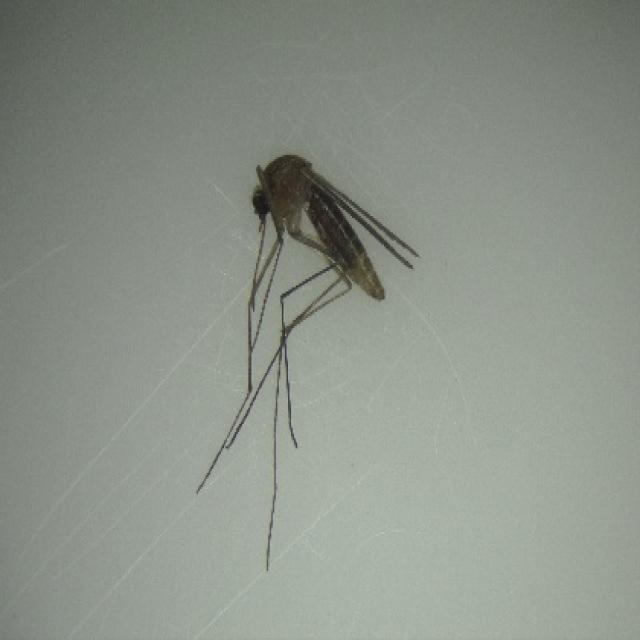
Species: culex_pipiens